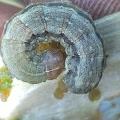
Crop: Onion
Condition: caterpillar-p